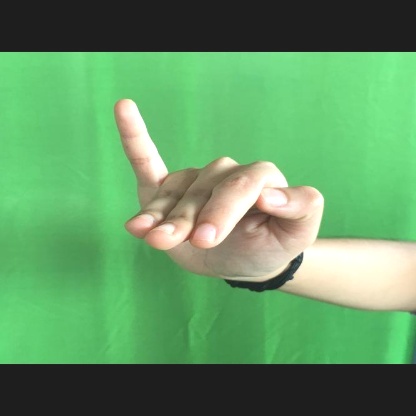
Mudra: Hamsapaksha